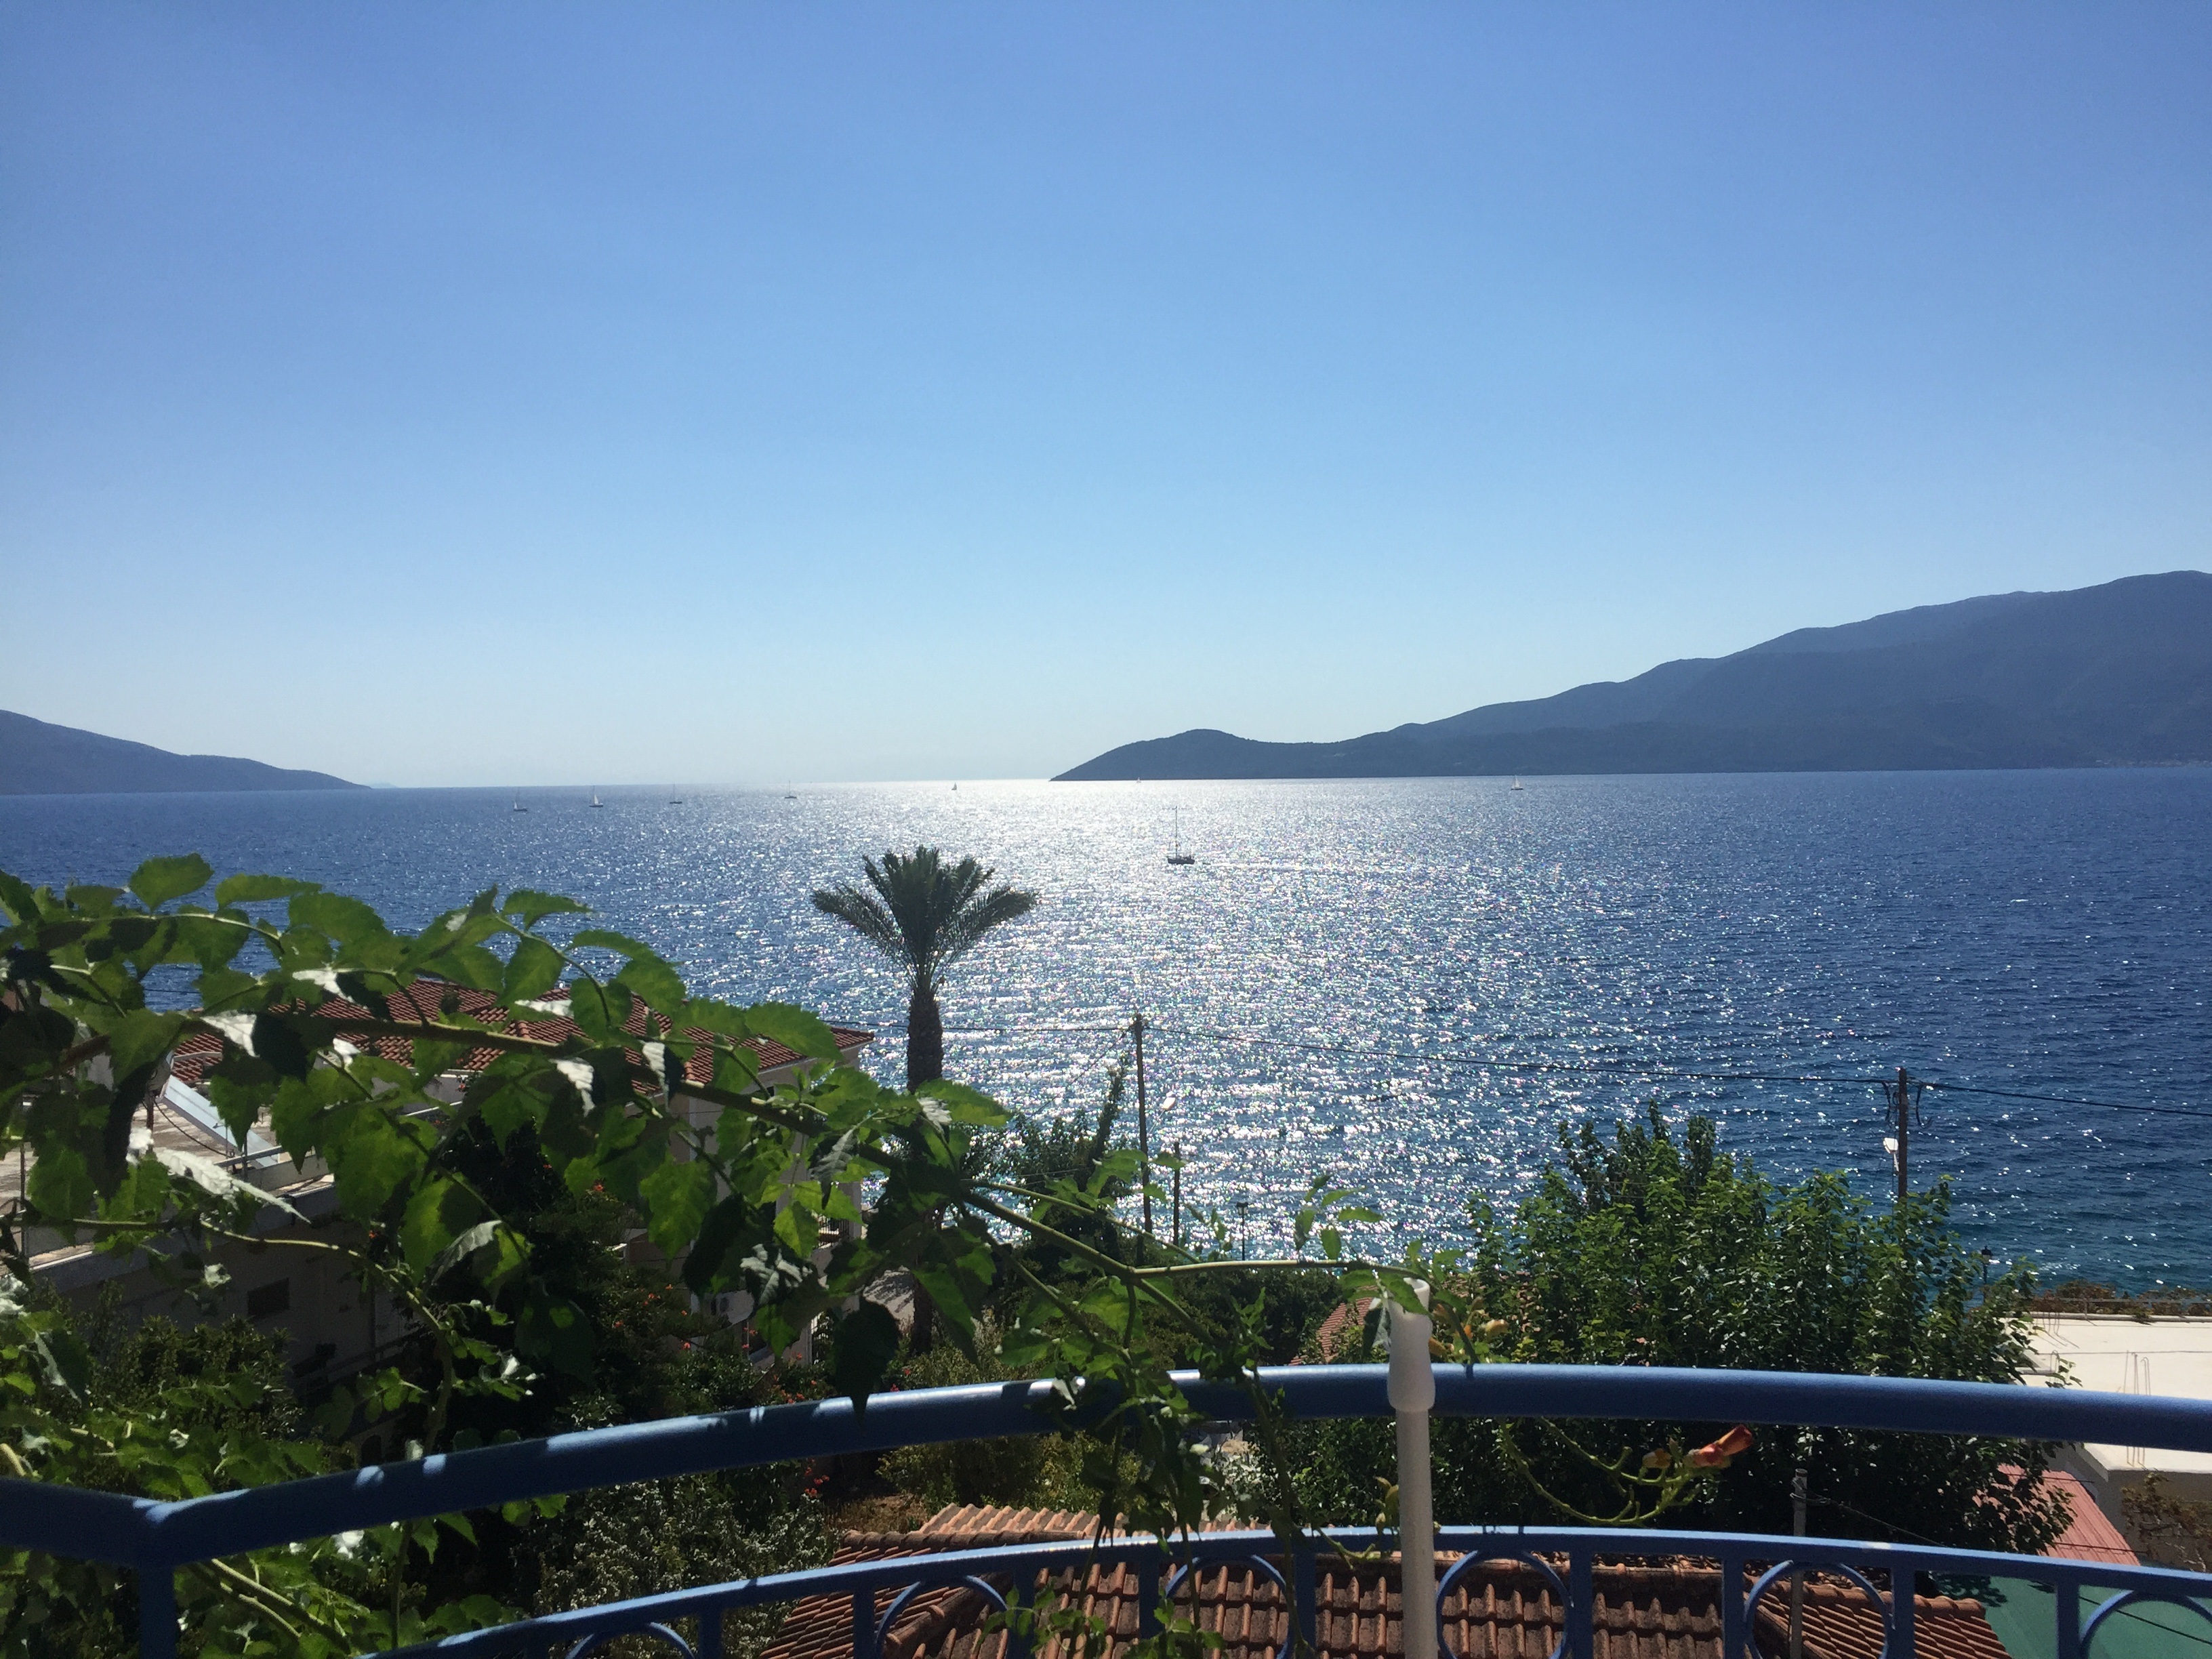
landscape, sea, coast, ocean, mountain, sky, sun, lake, summer, vacation, bay, island, romantic, blue, reservoir, blue sky, holidays, greece, kefalonia